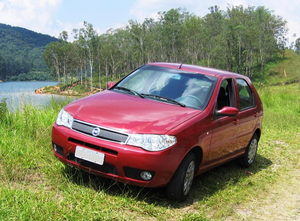
La Fiat Palio a été conçue pour être une world car. Baptisée du nom de code 178, elle a été développée en plusieurs modèles.